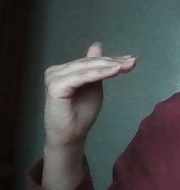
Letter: khaa